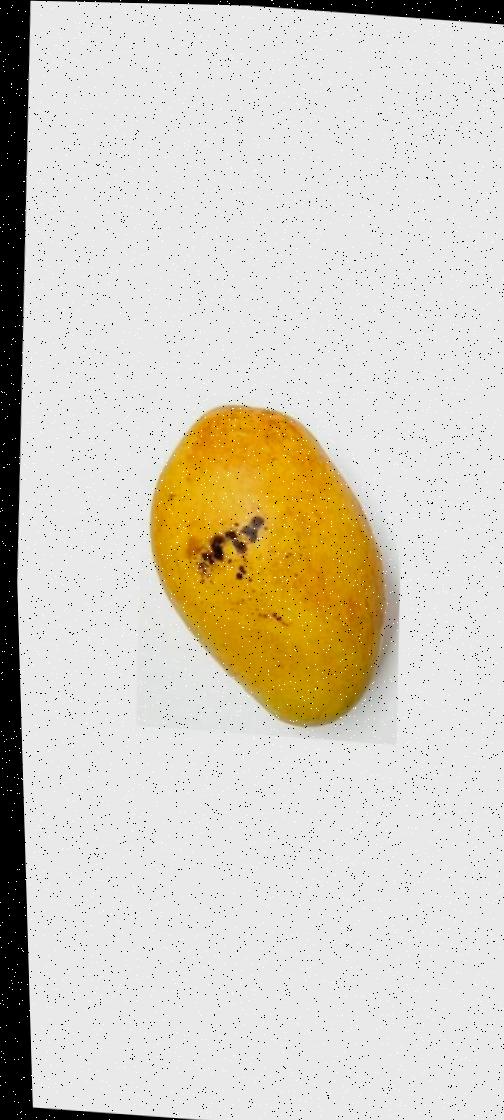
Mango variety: Bari-11